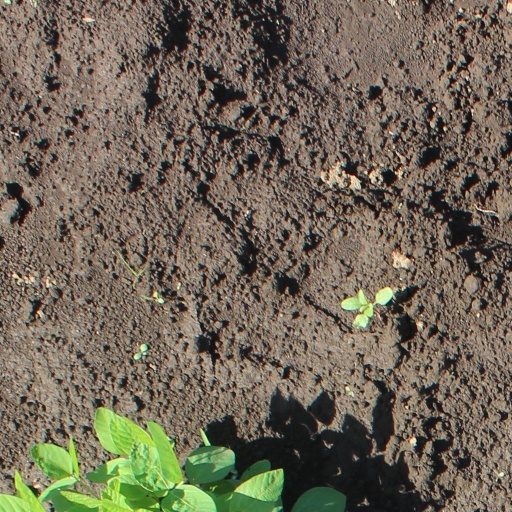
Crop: soybean